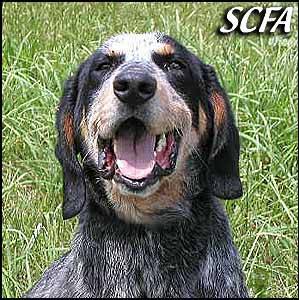
Label: dog